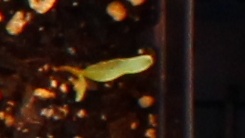
Label: Sugar beet